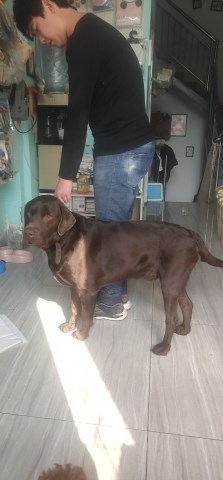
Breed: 3580-n000122-Labrador_retriever